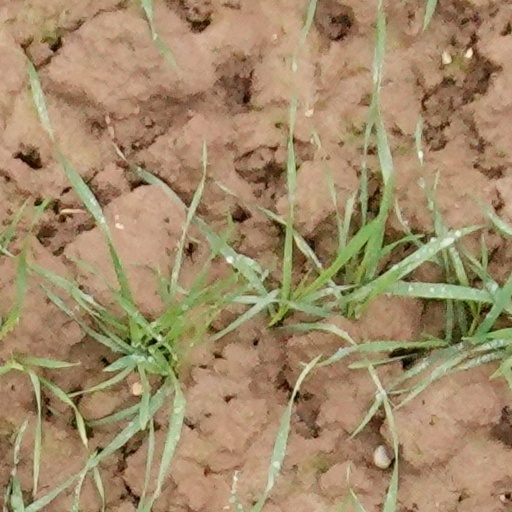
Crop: wheat